Radula (plant)

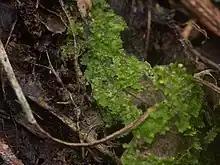
Unidentified "Radula" species from Gunung Merapi National Park, Indonesia

, the Catalogue of Life accepts 248 species, 2 subspecies, and 12 varieties in "Radula". See List of "Radula" species, for the full list. Selected species are as follows.